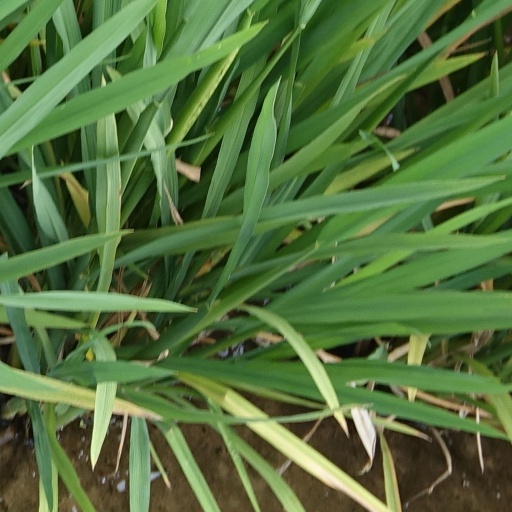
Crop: rice